Keandre Jones

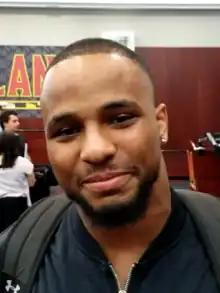
Jones in 2019

Keandre Jones (born September 24, 1997) is an American professional football linebacker. He played college football for the Ohio State Buckeyes and Maryland Terrapins and entered the NFL as an undrafted free agent in 2020. Jones has also been a member of the Chicago Bears, Cincinnati Bengals, and Washington Commanders.